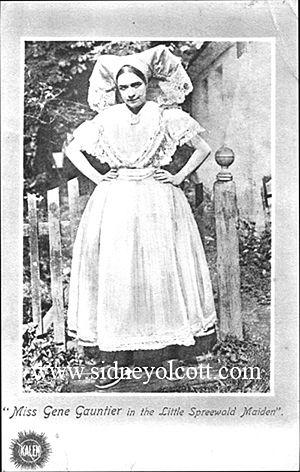
The Little Spreewald Maiden est un film américain sorti en 1910, réalisé durant l'été par Sidney Olcott avec lui-même et Gene Gauntier dans les rôles principaux.
Sidney Olcott, est né le 20 septembre 1872, à Toronto. Il est mort le 16 décembre 1949 à Hollywood. C'est un pionnier du cinéma américain : acteur, réalisateur, scénariste et producteur. On lui doit le premier Ben-Hur; le premier film de fiction tourné en Irlande The Lad from Old Ireland ; l'un des tout premiers longs métrages américains From the Manger to the Cross, la seule Passion du Christ filmée en Égypte et en Palestine.